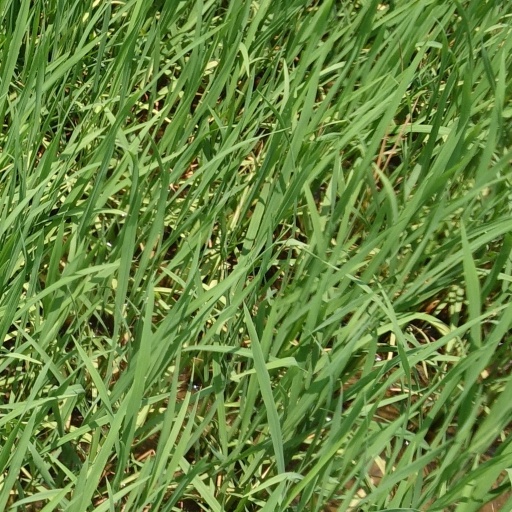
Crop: rice